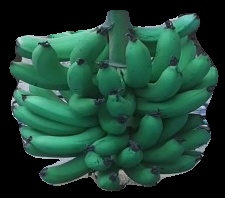
Variety: pachbale
Grade: grade3